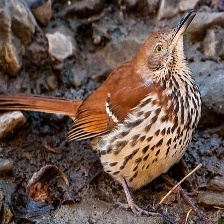
Species: BROWN THRASHER
Scientific name: TOXOSTOMA RUFUM